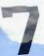
Number: 7